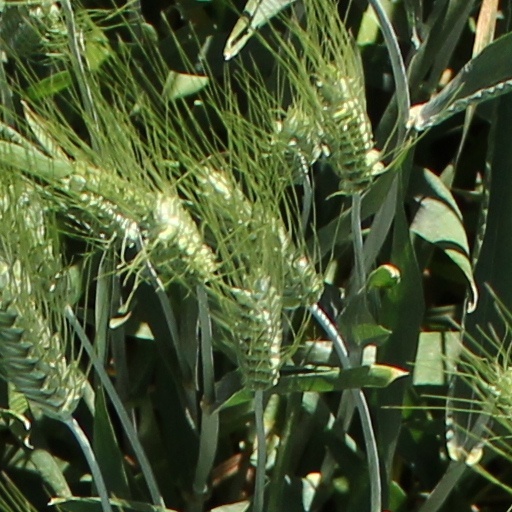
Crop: wheat